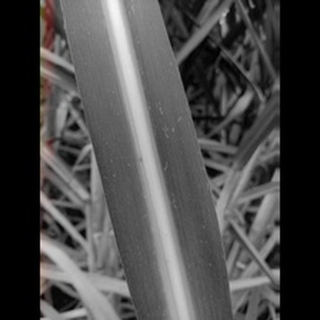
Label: sugarcane_mosaic